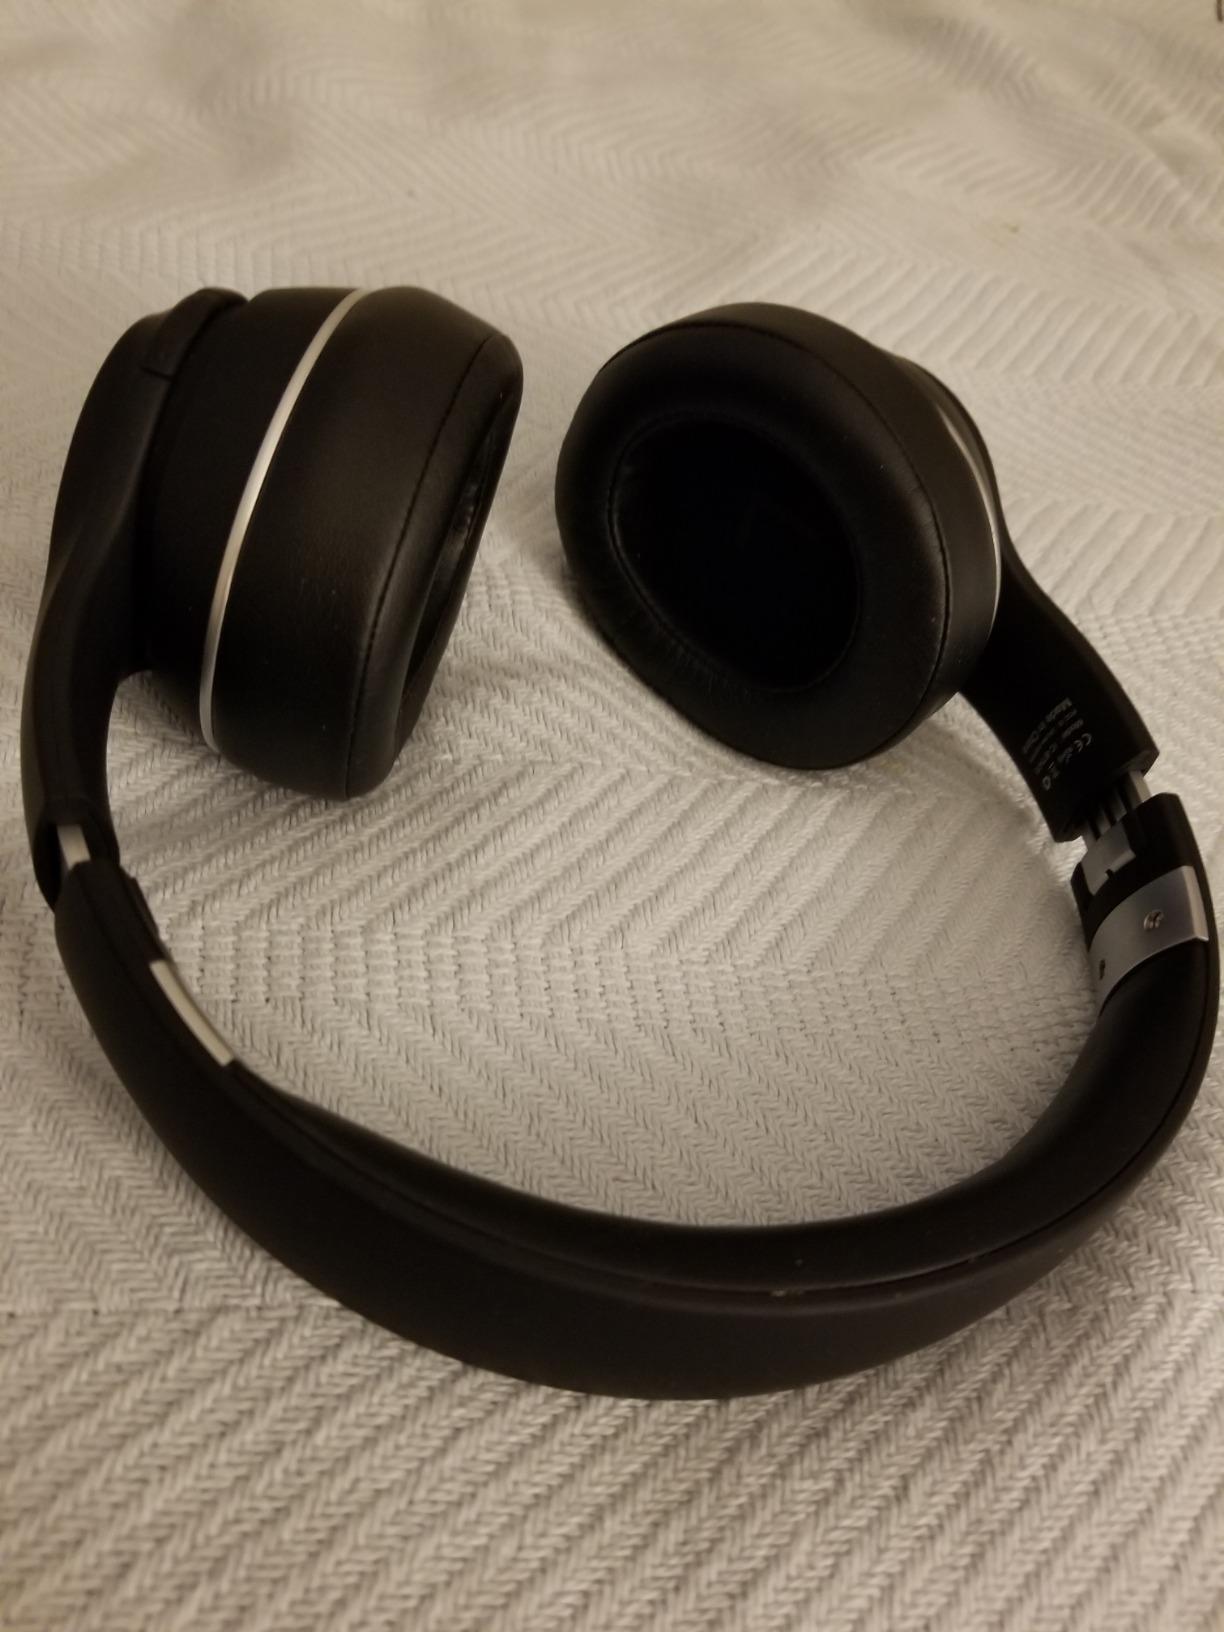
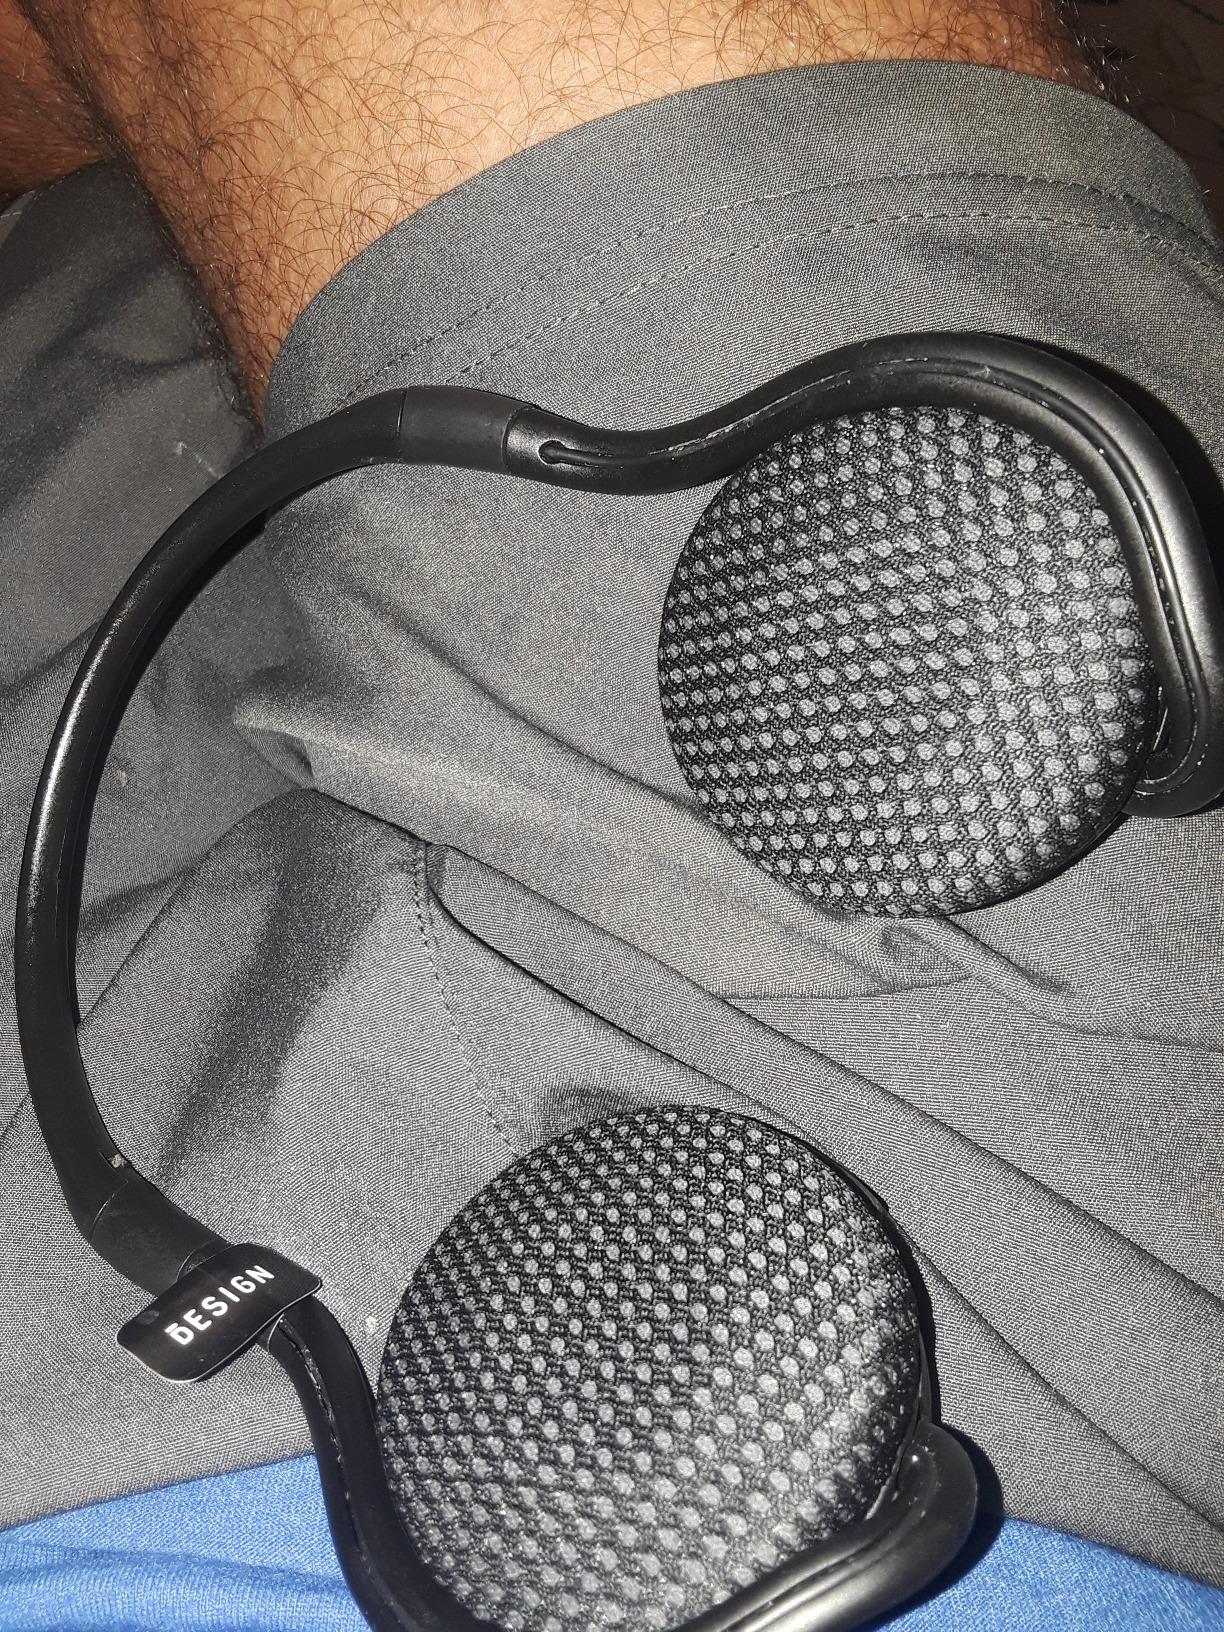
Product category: headphones
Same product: no